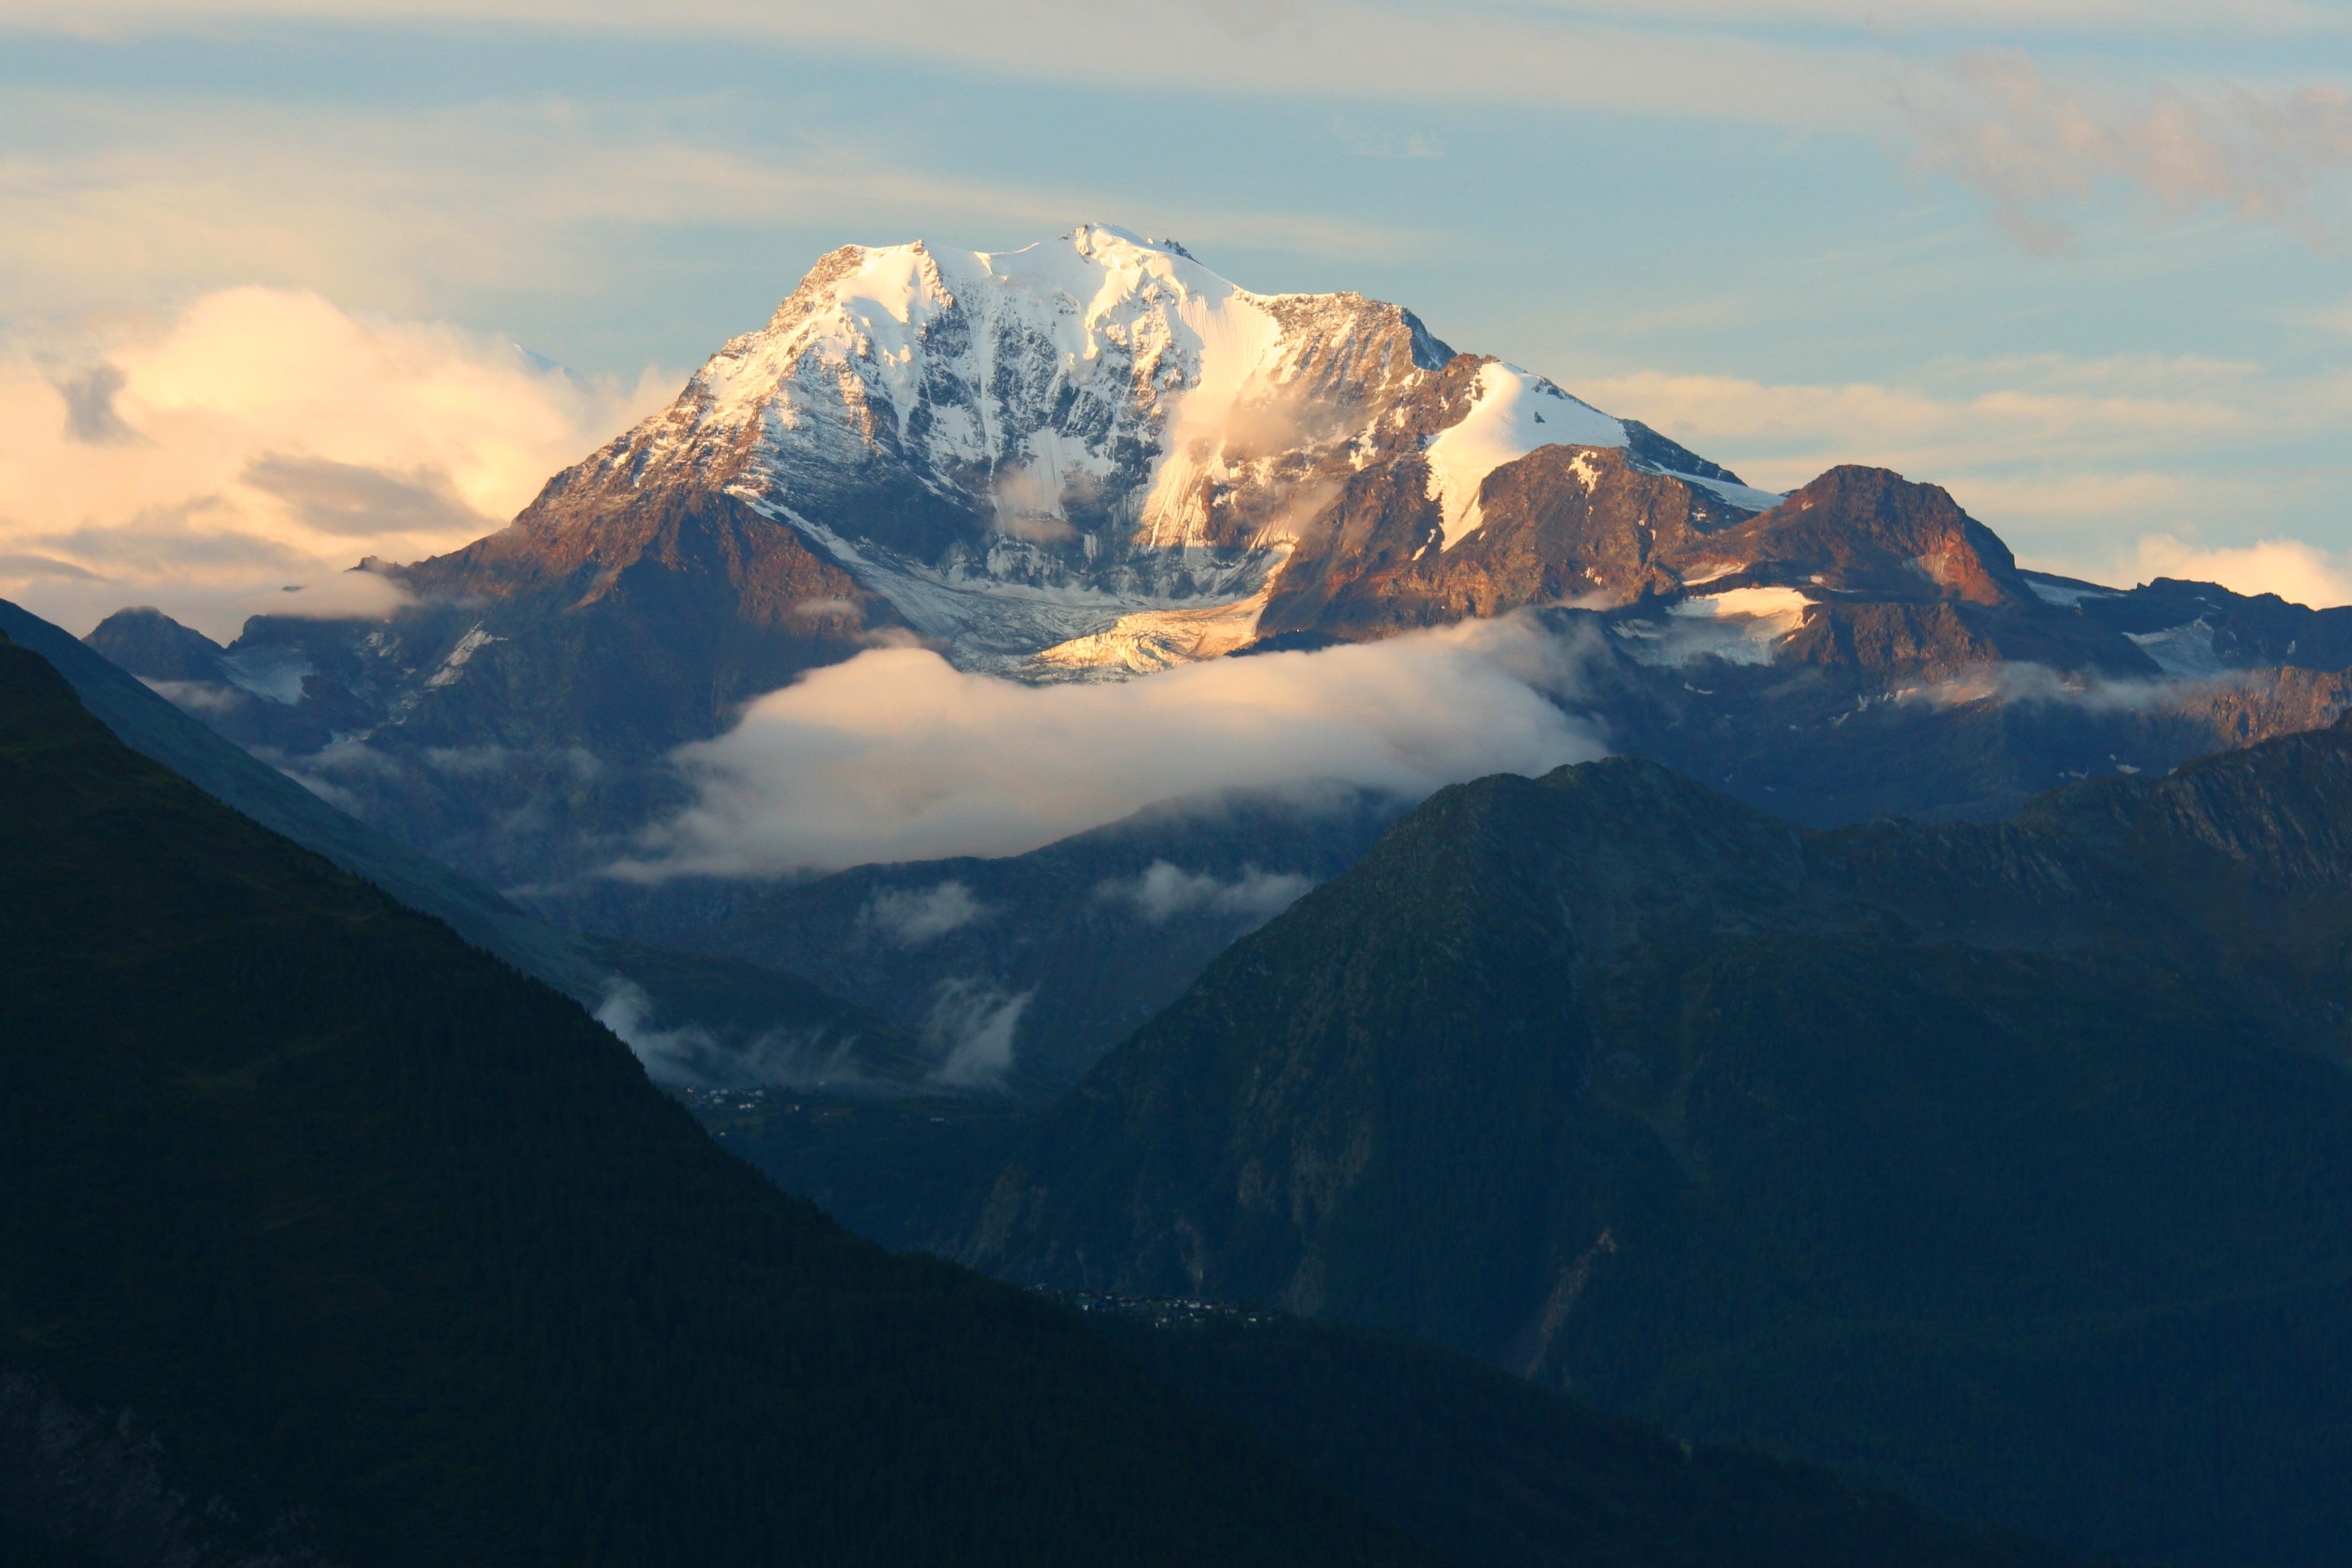
nature, mountain, cloud, morning, hill, mountain range, alpine, fjord, ridge, summit, alps, plateau, switzerland, fell, loch, valais, morning sun, landform, mountain pass, geographical feature, atmospheric phenomenon, mountainous landforms, glacial landform, summit in morning light